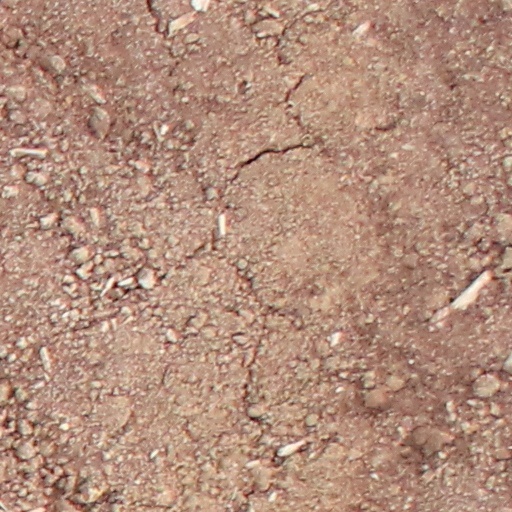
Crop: wheat